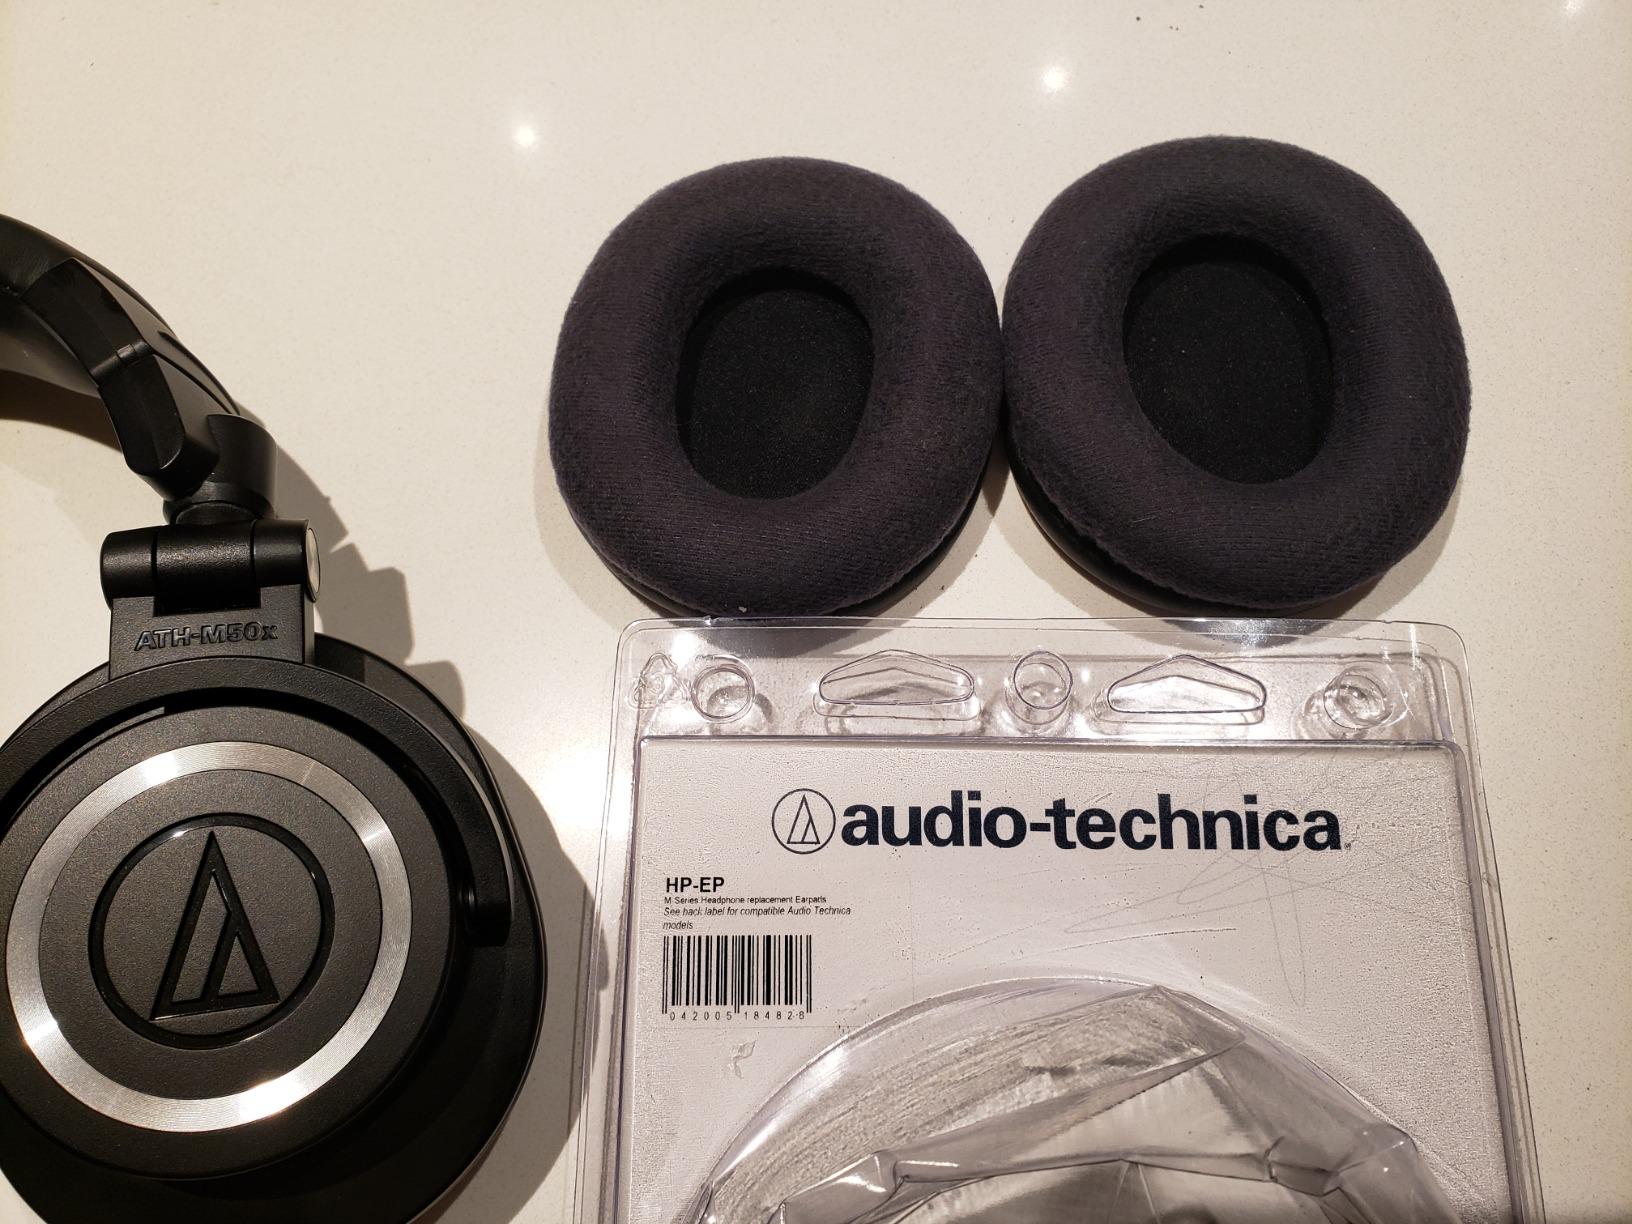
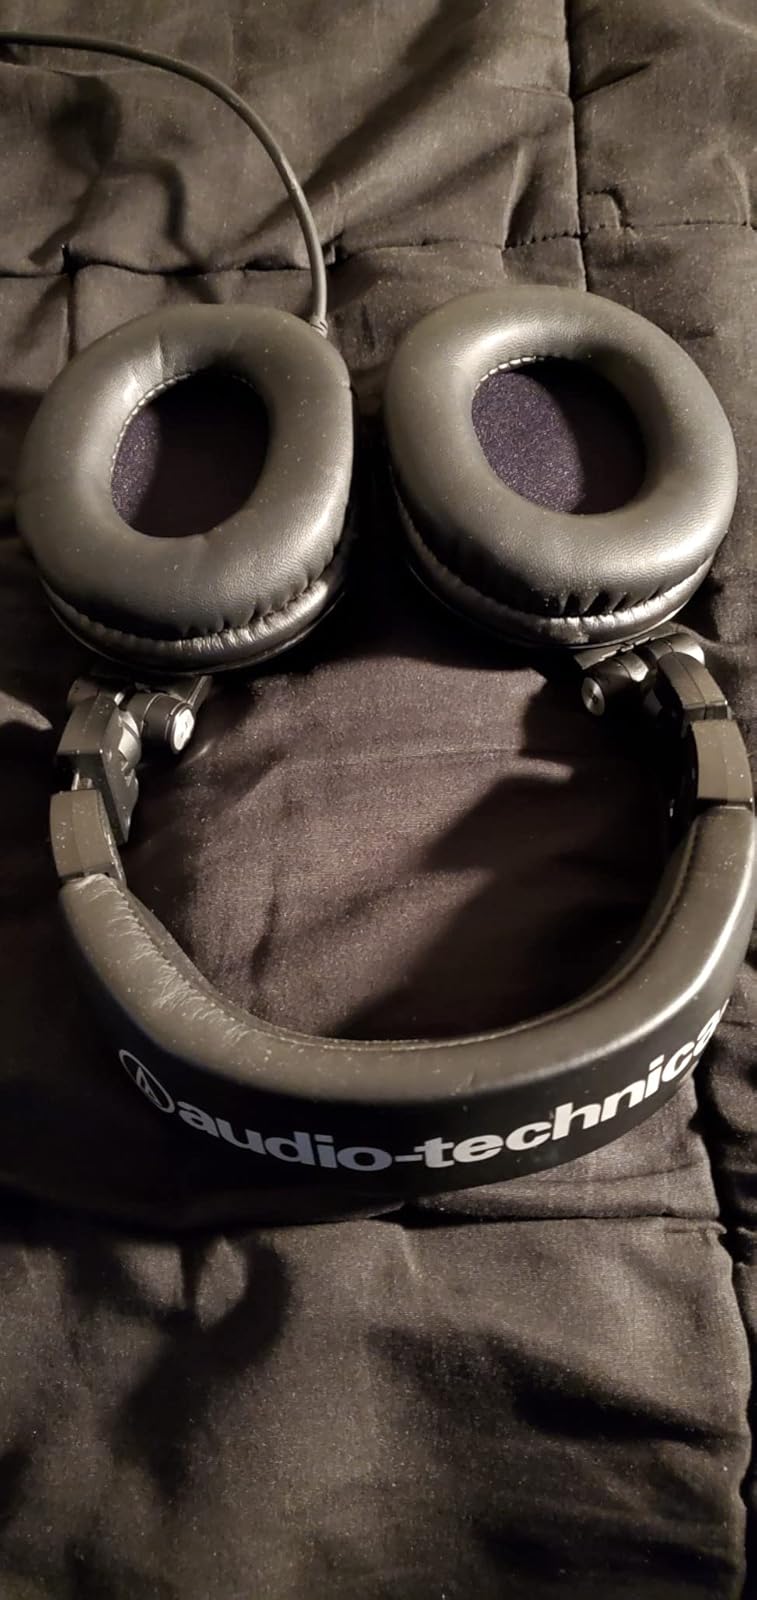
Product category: headphones
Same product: yes